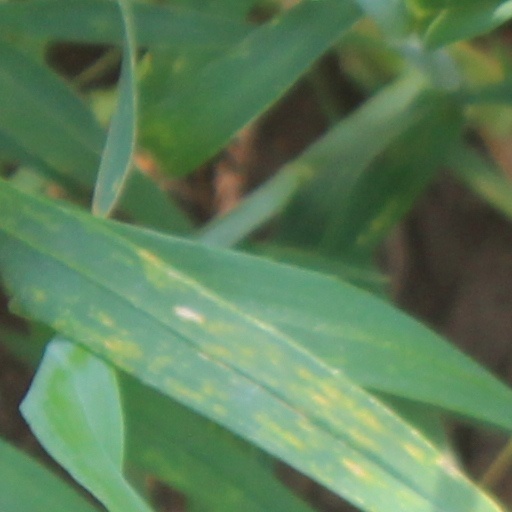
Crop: wheat